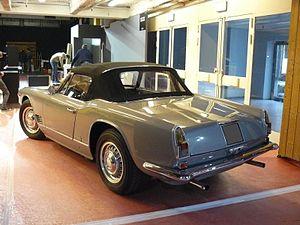
Retromobile 2012
La Maserati 3500 GT est une automobile de grand tourisme produite par le constructeur Maserati de 1957 à 1964. Elle est le fruit d'une coopération entre l'ingénieur Giulio Alfieri et le carrossier Touring. Construite pour concurrencer les 250 GT de Ferrari, la 3500 GT est la première Maserati issue d'une construction en série et d'une production industrielle du constructeur italien.